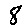
Label: 8